Gilda Darthy

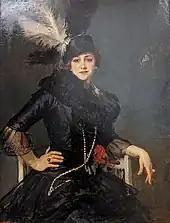

Beyond her acting and fashion roles, Darthy was often in headlines for personal scandals. In 1917, Darthy was sued by fellow actress Irène Bordoni for alienation of affections, concerning Bordoni's husband and Darthy's co-star, Edgar Becman. In 1923, she was in a similar situation with fellow actress Cora Laparcerie and her husband Jacques Richepin, though that dispute escalated to physical violence between the women. Later she was involved in solving a mystery surrounding the death of young industrial heir Marc Bellanger. In 1929, she won damages after a car accident caused her injuries and required her to cut her trademark long hair, because "she refused to deceive the public by wearing a wig."